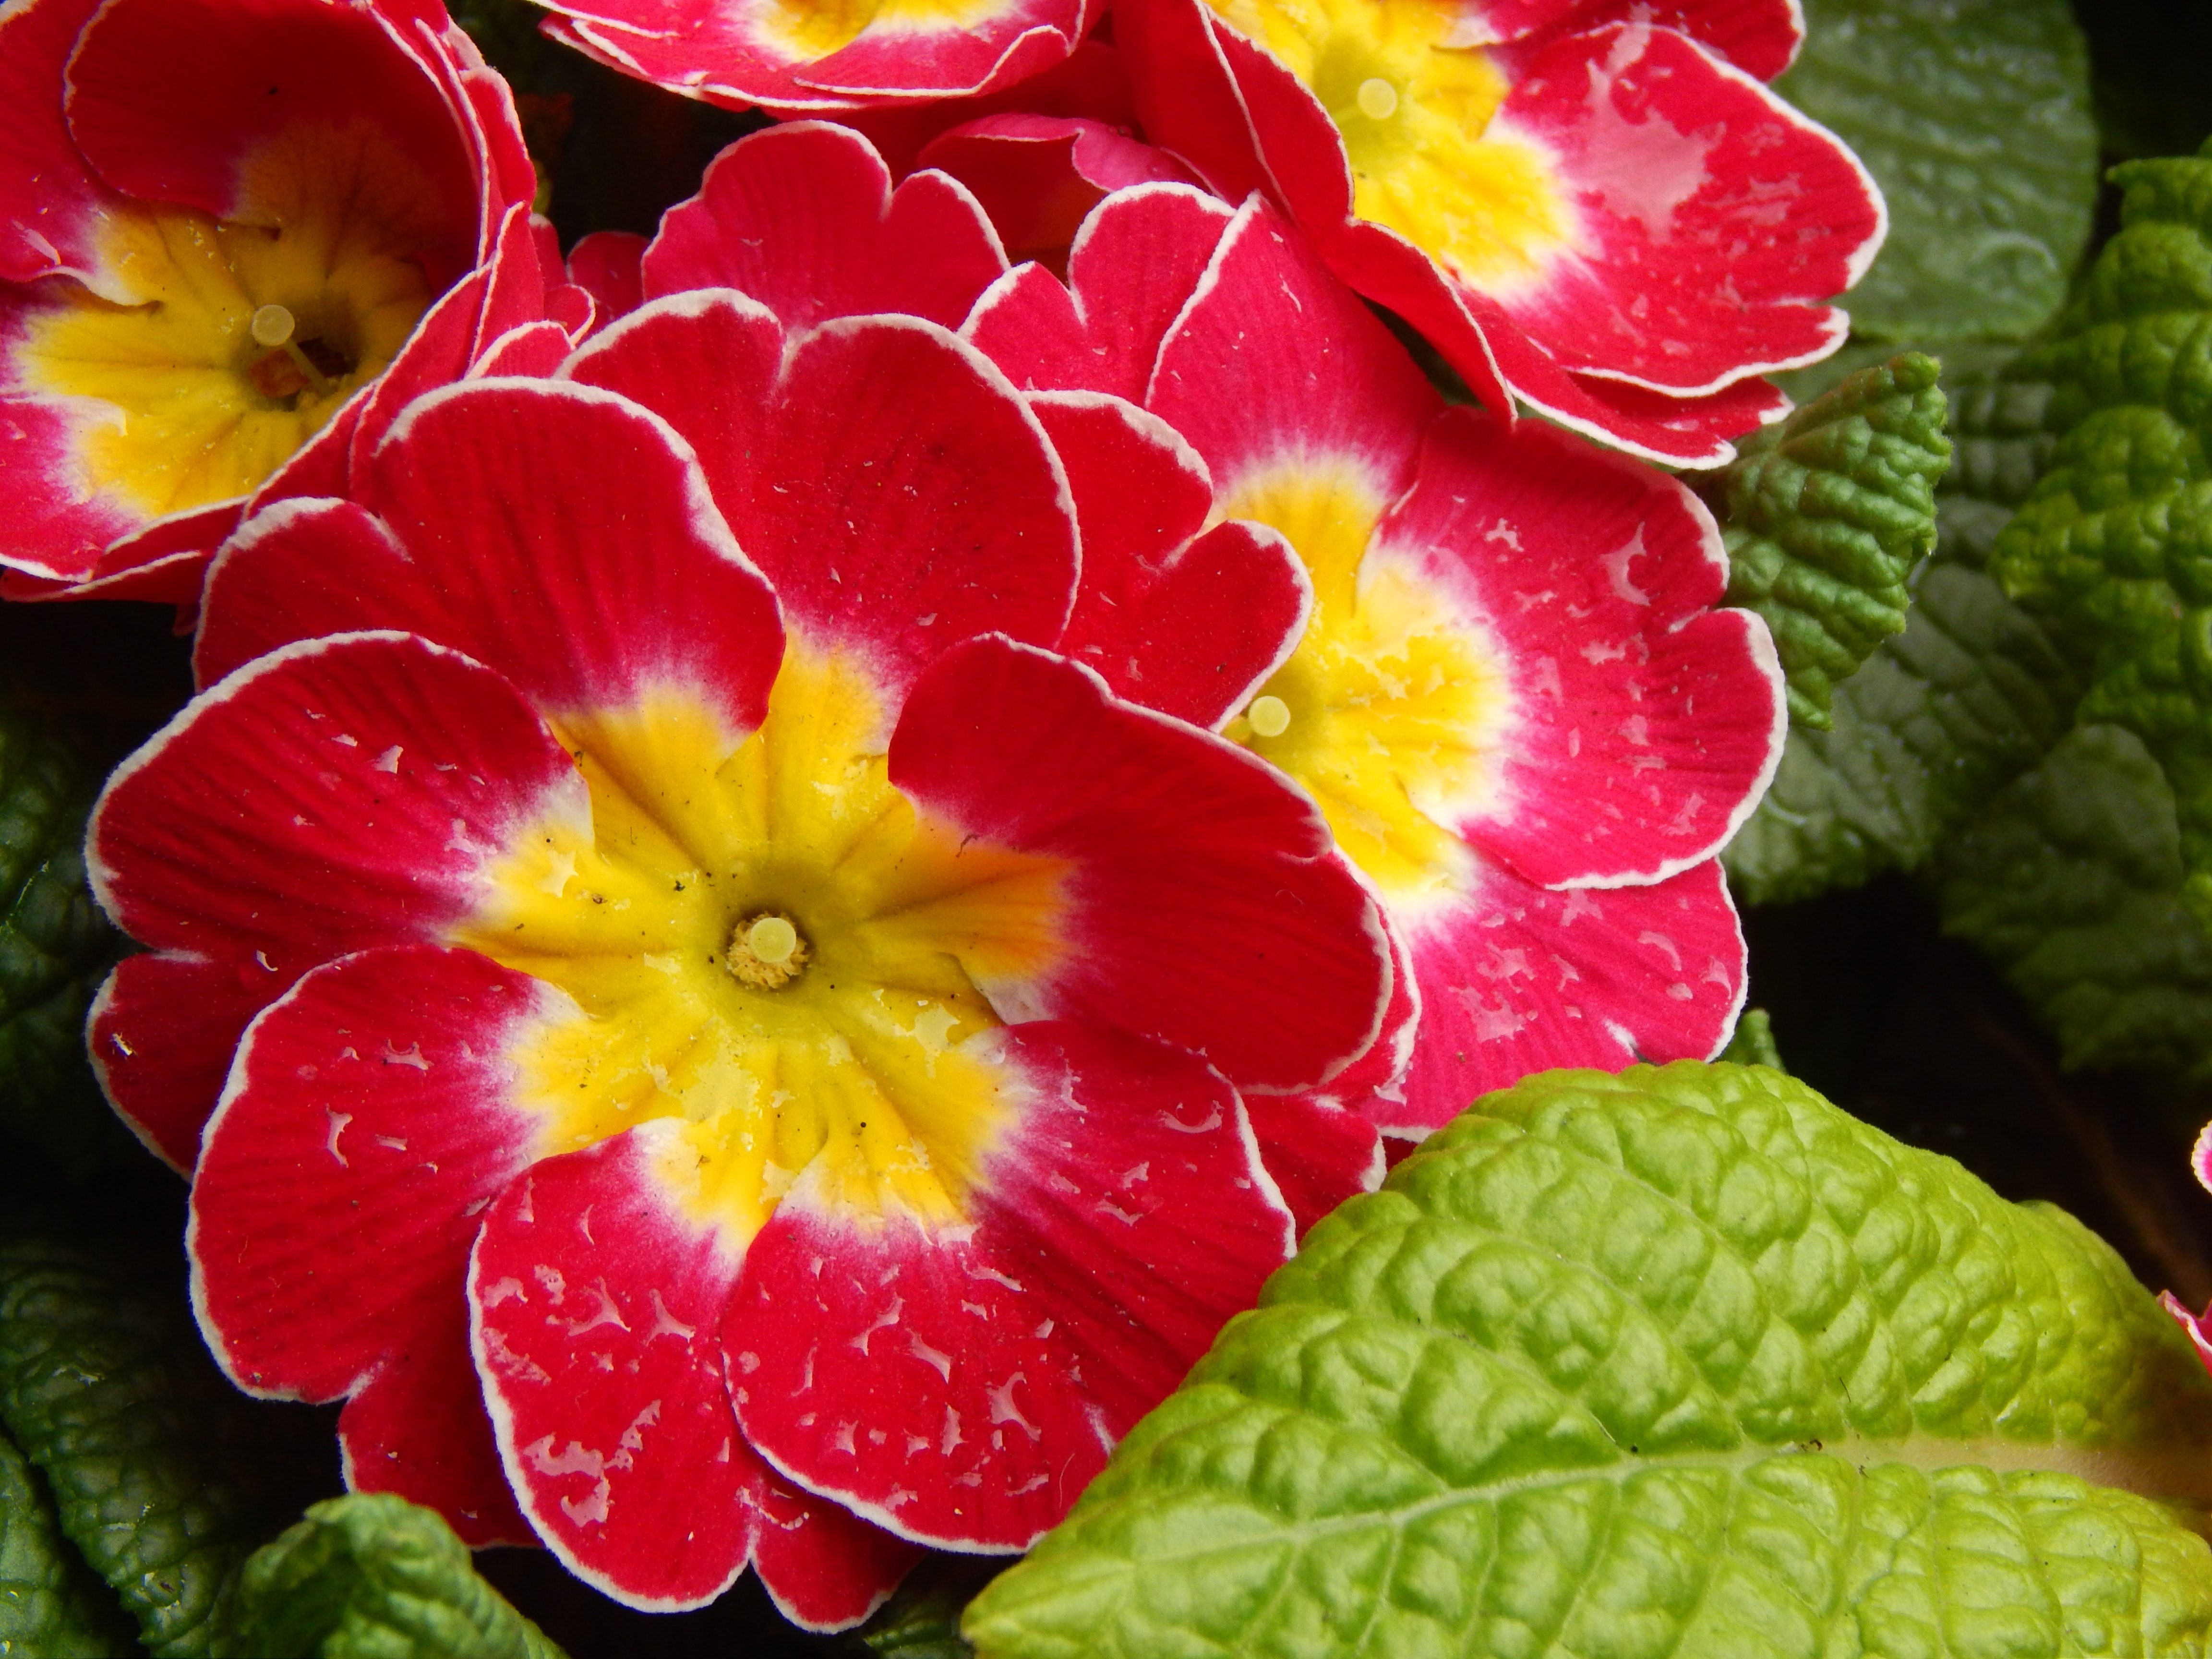
dew, plant, flower, petal, spring, green, red, yellow, flora, flowers, drops, floristry, primula, flowering plant, herbaceous plant, annual plant, land plant